National Cycle Route 56

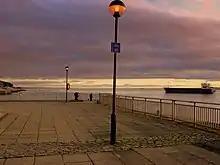
Armstrong Quay, off Riverside Drive, Liverpool

The route travels inland from Parkgate to Thornton Hough where it then travels along the centre of Wirral, northwards through Brimstage, Storeton, Landican, Woodchurch, Upton, Beechwood, Bidston and the outskirts of Leasowe where it meets the Irish Sea at the Gunsite.